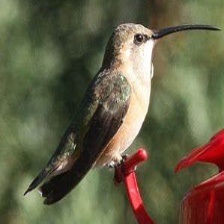
Species: LUCIFER HUMMINGBIRD
Scientific name: CALOTHORAX LUCIFER
ImageNet parent category: hummingbird